Manuel S. Enverga

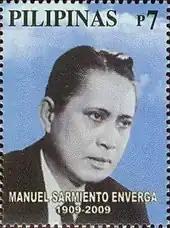
Enverga in a 2009 postal stamp

He was elected as a representative in the Third Congress from 1953 to 1957. He was reelected to the Fourth Congress from 1957 to 1961, Fifth Congress from 1961 to 1965, and Sixth Congress from 1965 to 1969.